1st Middlesex Engineers

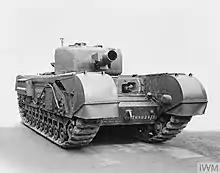
A Churchill AVRE showing the Petard demolition mortar.

42nd Assault Rgt was not committed on D Day, and remained in reserve, with 222 Assault Sqn quartered at Woodbridge, moving in July 1944 to Worthing for final training before embarkation. It landed at Juno Beach on 17 August and for the next week the whole of 1st Assault Bde was concentrated at the River Orne for training on the new Class 50/60 tank raft.